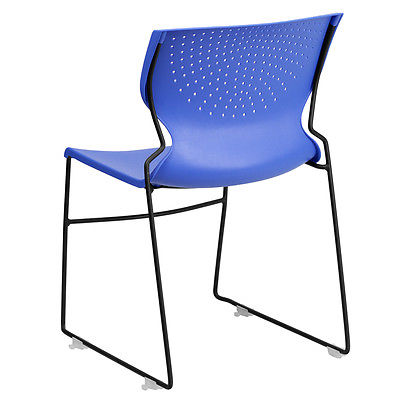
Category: chair